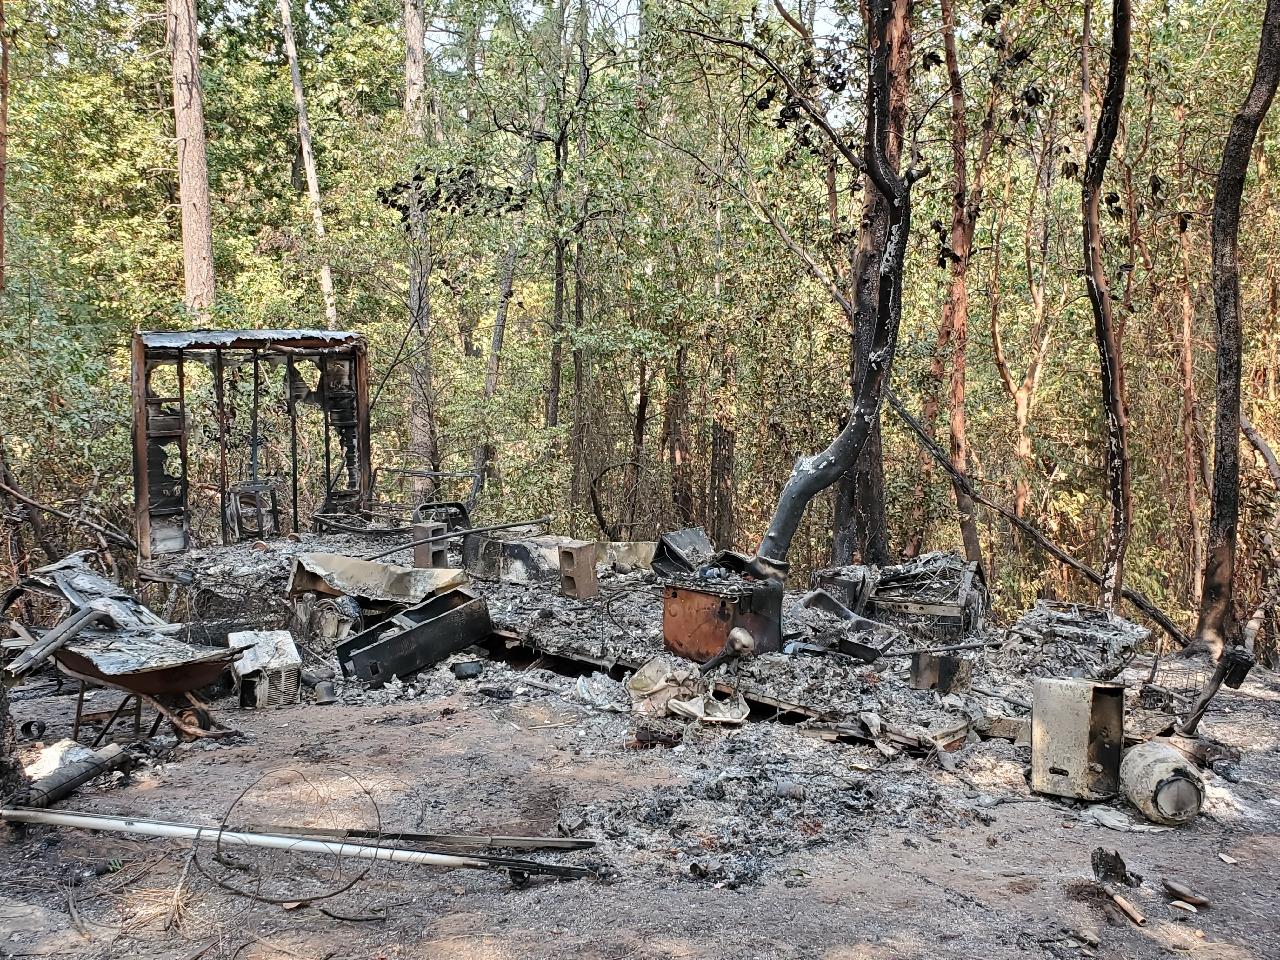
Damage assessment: destroyed